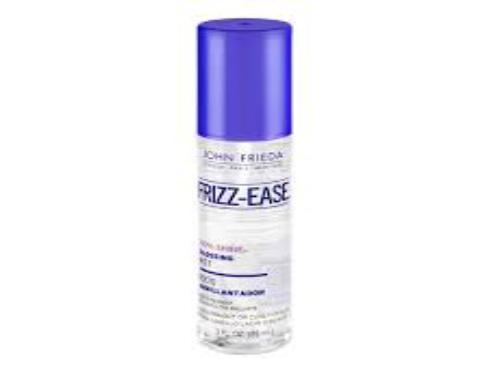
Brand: Frizz-Ease
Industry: Necessities